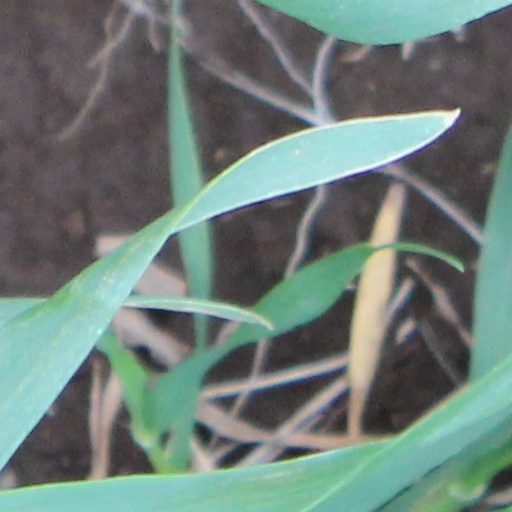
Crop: wheat